Geography of Lithuania

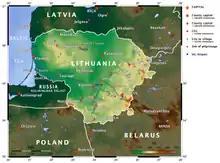
Topographical map of Lithuania

Lithuania lies at the edge of the North European Plain. Its landscape was shaped by the glaciers of the last Ice Age, which retreated about 25,000–22,000 years BP (Before Present). Lithuania's terrain is an alternation of moderate lowlands and highlands. The highest elevation is 297.84 meters above sea level, found in the eastern part of the republic and separated from the uplands of the western region of Samogitia by the fertile plains of the southwestern and central regions. The landscape is punctuated by 2,833 lakes larger than and 1,600 smaller ponds. The majority of the lakes are found in the eastern part of the country. Lithuania also has 758 rivers longer than . The largest river is the Nemunas (total length ), which originates in Belarus. The other larger waterways are the Neris, Venta, and Šešupė rivers. However, only of Lithuania's rivers are navigable.